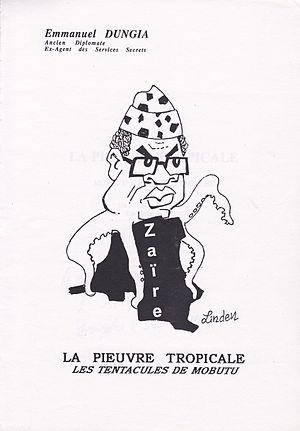
La pieuvre tropicale Emmanuel Dungia Zaire RDC.
Emmanuel Dungia est un diplomate de la République démocratique du Congo et auteur de l'ouvrage : Mobutu et l'argent du Zaïre: les révélations d'un diplomate, ex-agent des Services secrets, incluant le rapport rédigé pour le Fonds monétaire international par Erwin Blumenthal, ancien directeur des Affaires Étrangères de la Bundesbank. Dungia est également connu pour son arrestation, comparution et acquittement par le gouvernement congolais d’avoir participé à un complot visant à renverser Laurent Kabila assassiné le 16 janvier 2001.